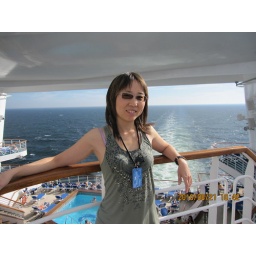
pose for the picture, I love the marks on the water made by the ship